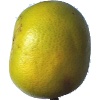
Label: Pomelo Sweetie 1